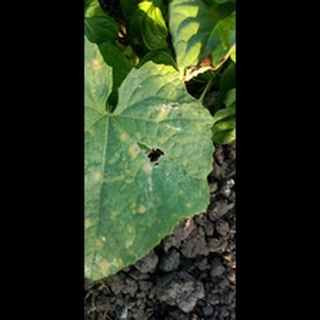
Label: diseased_cucumber